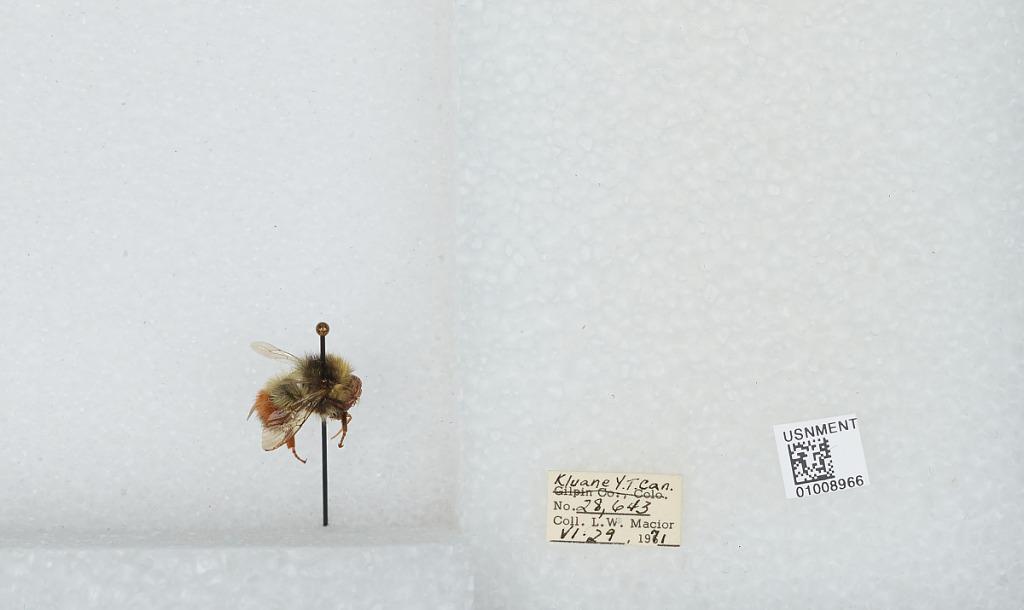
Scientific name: Bombus (Pyrobombus) flavifrons Cresson
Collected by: L. Macior
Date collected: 1971-6-29
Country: Canada
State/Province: Yukon Territory
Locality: Kluane
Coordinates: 60.75, -139.5